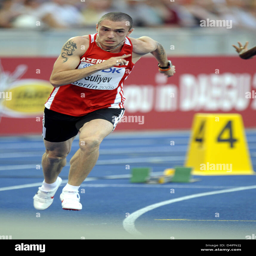
man shown in action during the men ? s 200m semi final